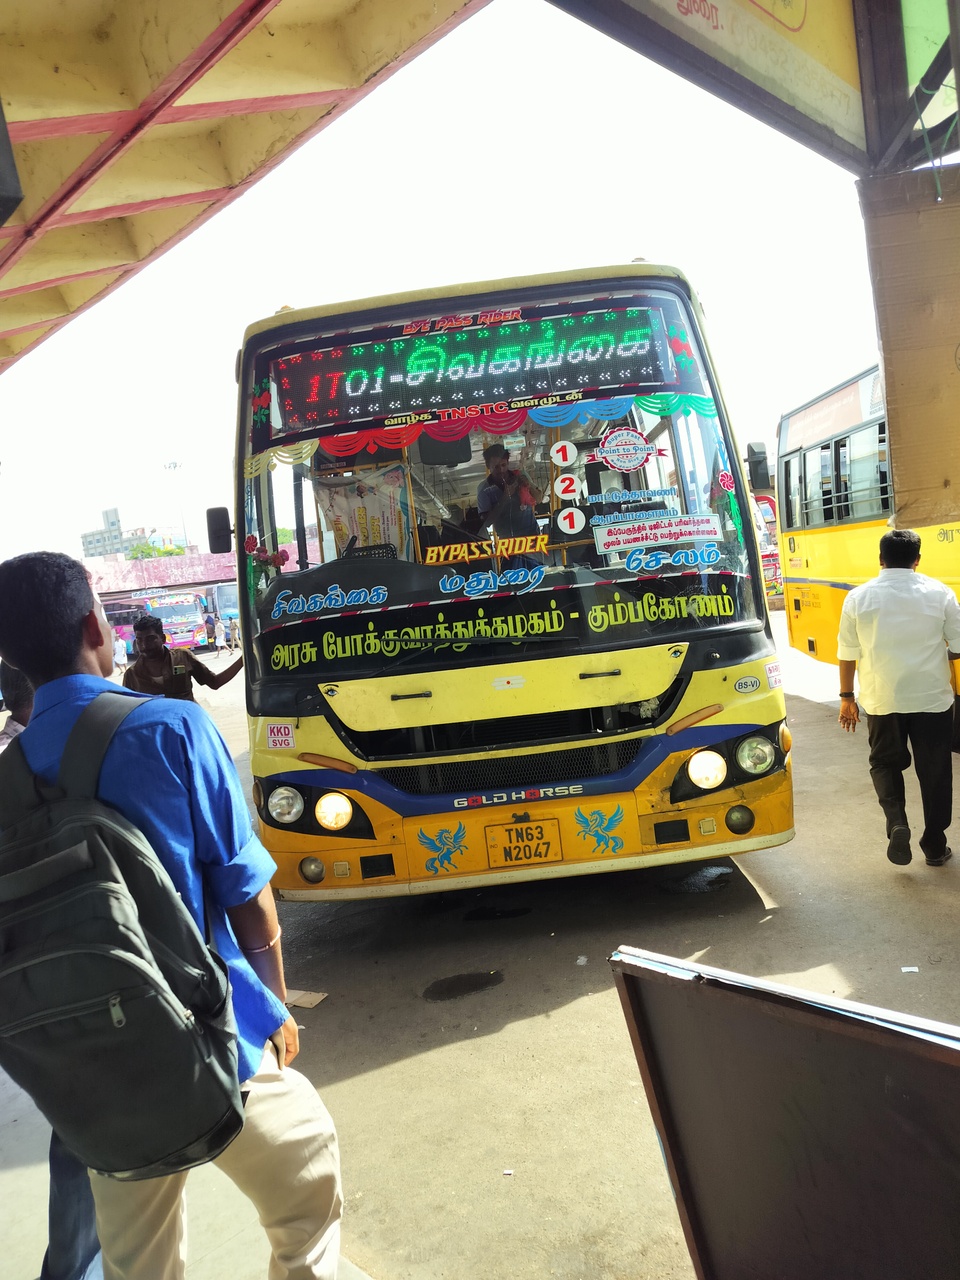
Salem Madurai Sivagangai Nonstop Bypass Rider TNSTC bus service operated by Sivagangai depot of Karaikudi Division in Kumbakonam Zone.